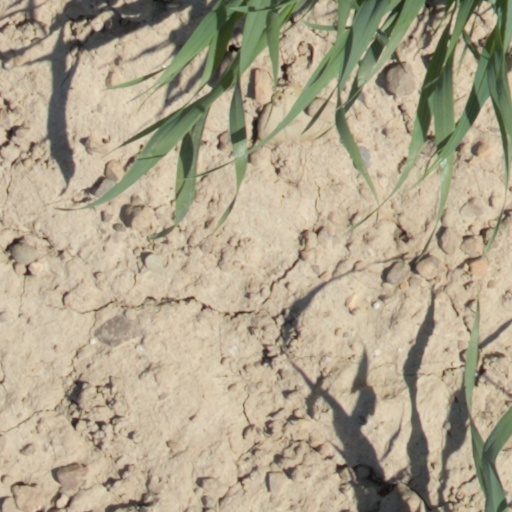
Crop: wheat